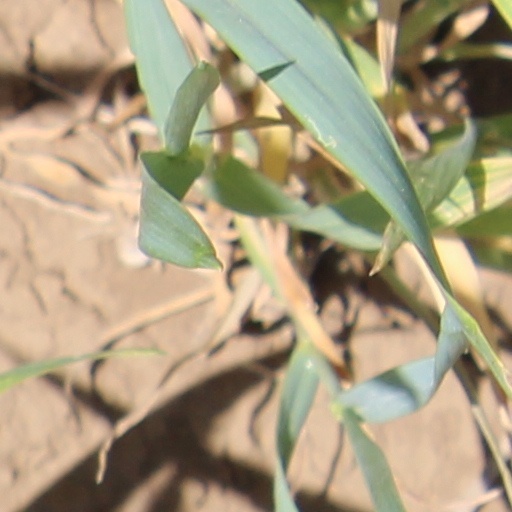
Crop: wheat